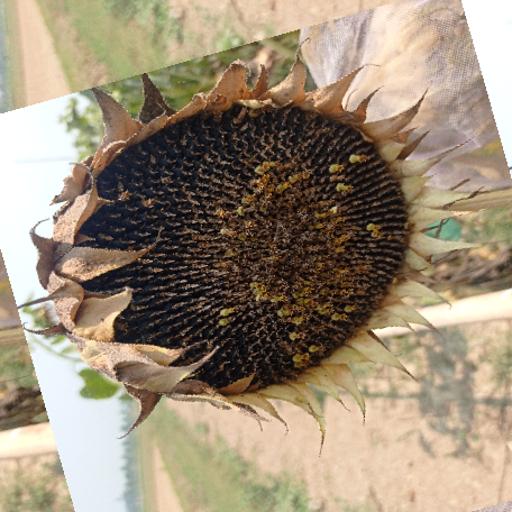
Label: Gray_mold